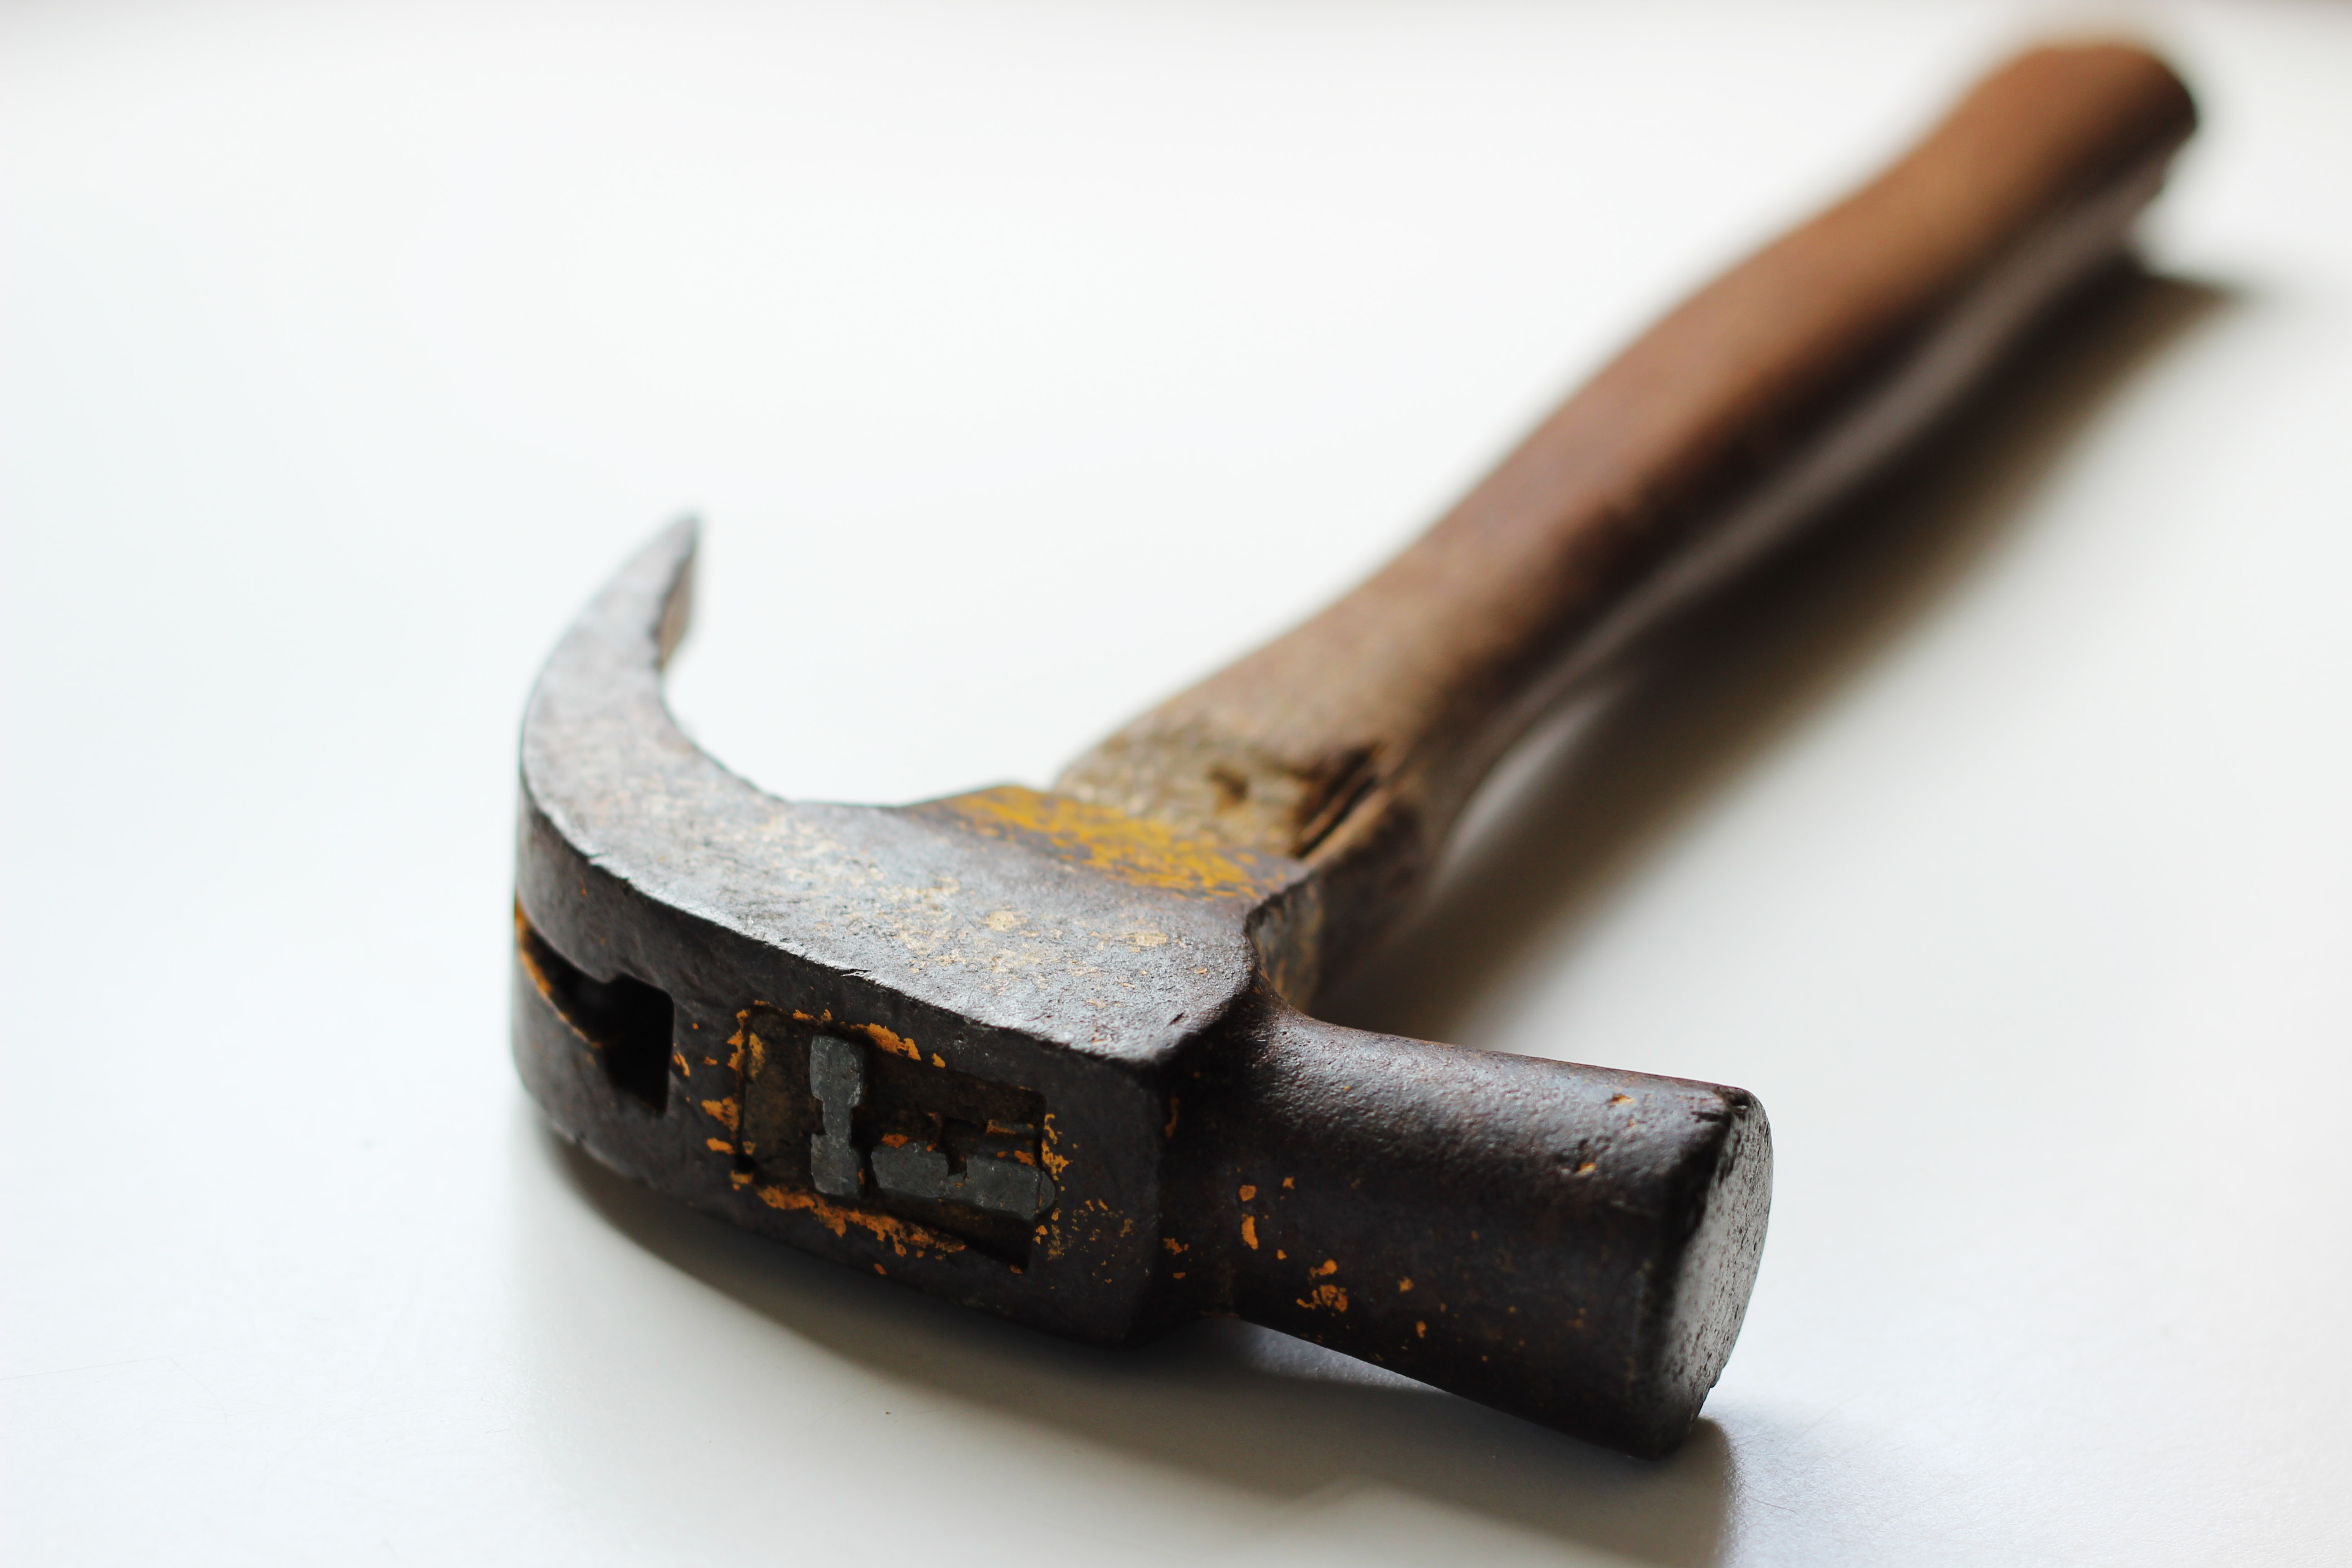
hand, white, tool, horn, repair, hammer, equipment, carpenter, wooden, build